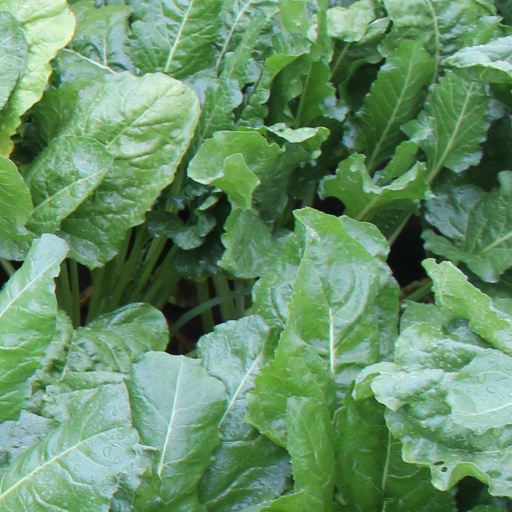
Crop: sugar beet